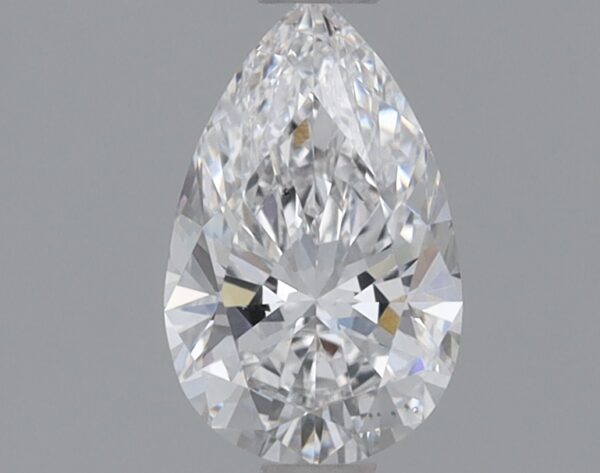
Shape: pear
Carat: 0.7
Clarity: VS2
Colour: E
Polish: EX
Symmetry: EX
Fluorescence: NONE
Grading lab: IGI
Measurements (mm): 7.92 x 4.97 x 3.11